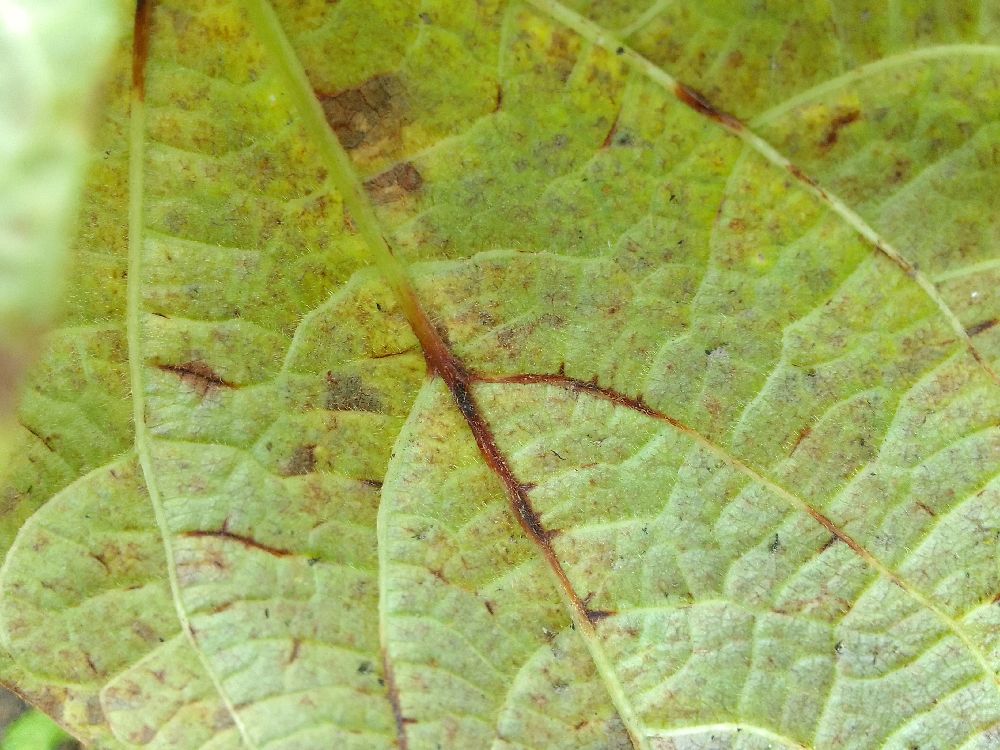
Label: anthracnose